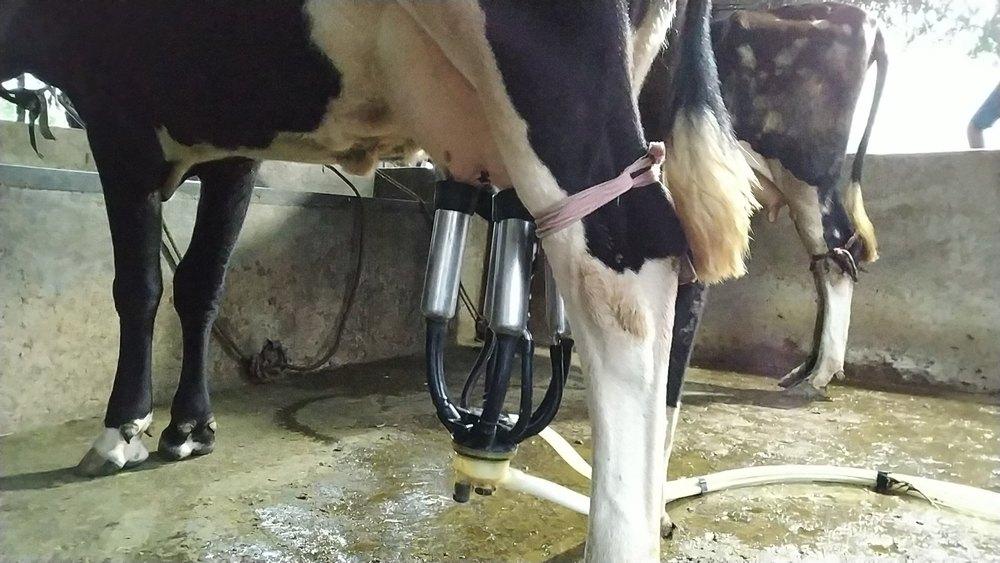
Ng'ombe akikamuliwa maziwa kwa kutumia mashine ya kukamulia. Ng'ombe huyo ana rangi nyeusi na kahawia au nyeupe na anaonekana kusimama kwenye sakafu ya zege. Kuna vifaa vya kukamulia vimeunganishwa kwenye chuchu za ng'ombe. Nyuma ya ng'ombe wa mbele kuna ng'ombe mwingine anaonekana sehemu tu. Mazingira yanaonekana kuwa ya ndani labda ghalani ya kukamulia maziwa.